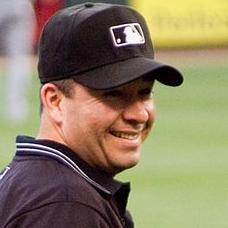
Age: 35